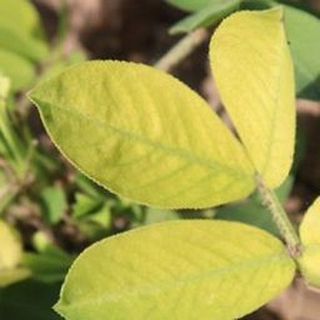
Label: groundnut_nutrition_deficiency